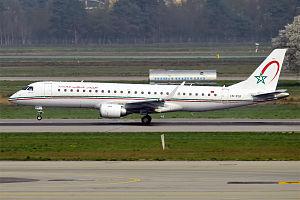
Royal Air Maroc est une compagnie aérienne marocaine fondée le 29 juin 1957. Sa plate-forme de correspondance principale est située sur l'aéroport Mohammed-V de Casablanca, elle dessert de nombreux aéroports en Afrique, en Europe, en Amérique et en Asie.